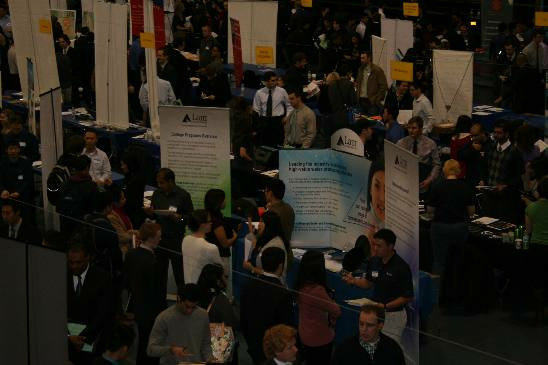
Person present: Yes